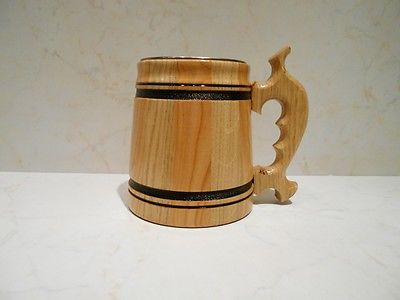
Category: mug